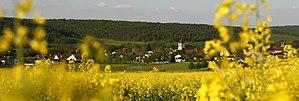
Vue panoramique de Longchamp-sur-Aujon, Mai 2008 (Photo ©. B. THIEBAULT)
Longchamp-sur-Aujon est une commune française située dans le département de l'Aube, en région Grand Est.